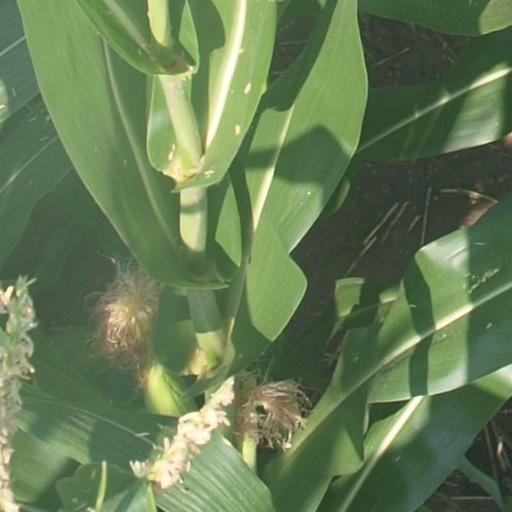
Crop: maize; corn